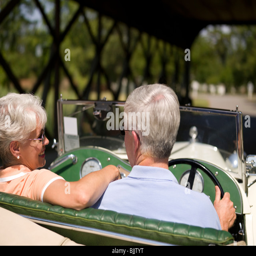
senior couple riding in a classic car through a covered bridge